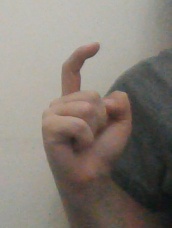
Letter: ra